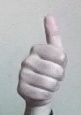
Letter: aleff